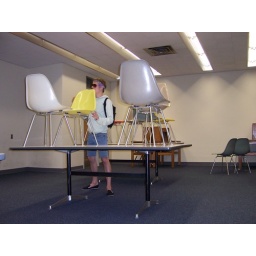
These chairs have literally been in this building since 1969. Certificate of authenticity included.